Against the Law (book)

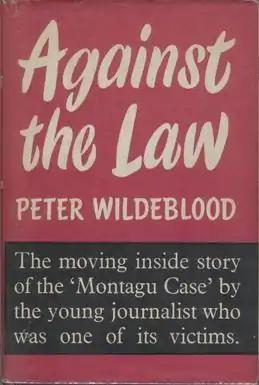
First edition cover

Against the Law is a 1955 book by Peter Wildeblood. It is an account of the "Montagu case" — the trial of Wildeblood, Michael Pitt-Rivers and Edward Montagu, Lord Montagu of Beaulieu, for homosexual offences — and Wildeblood's subsequent prison sentence.